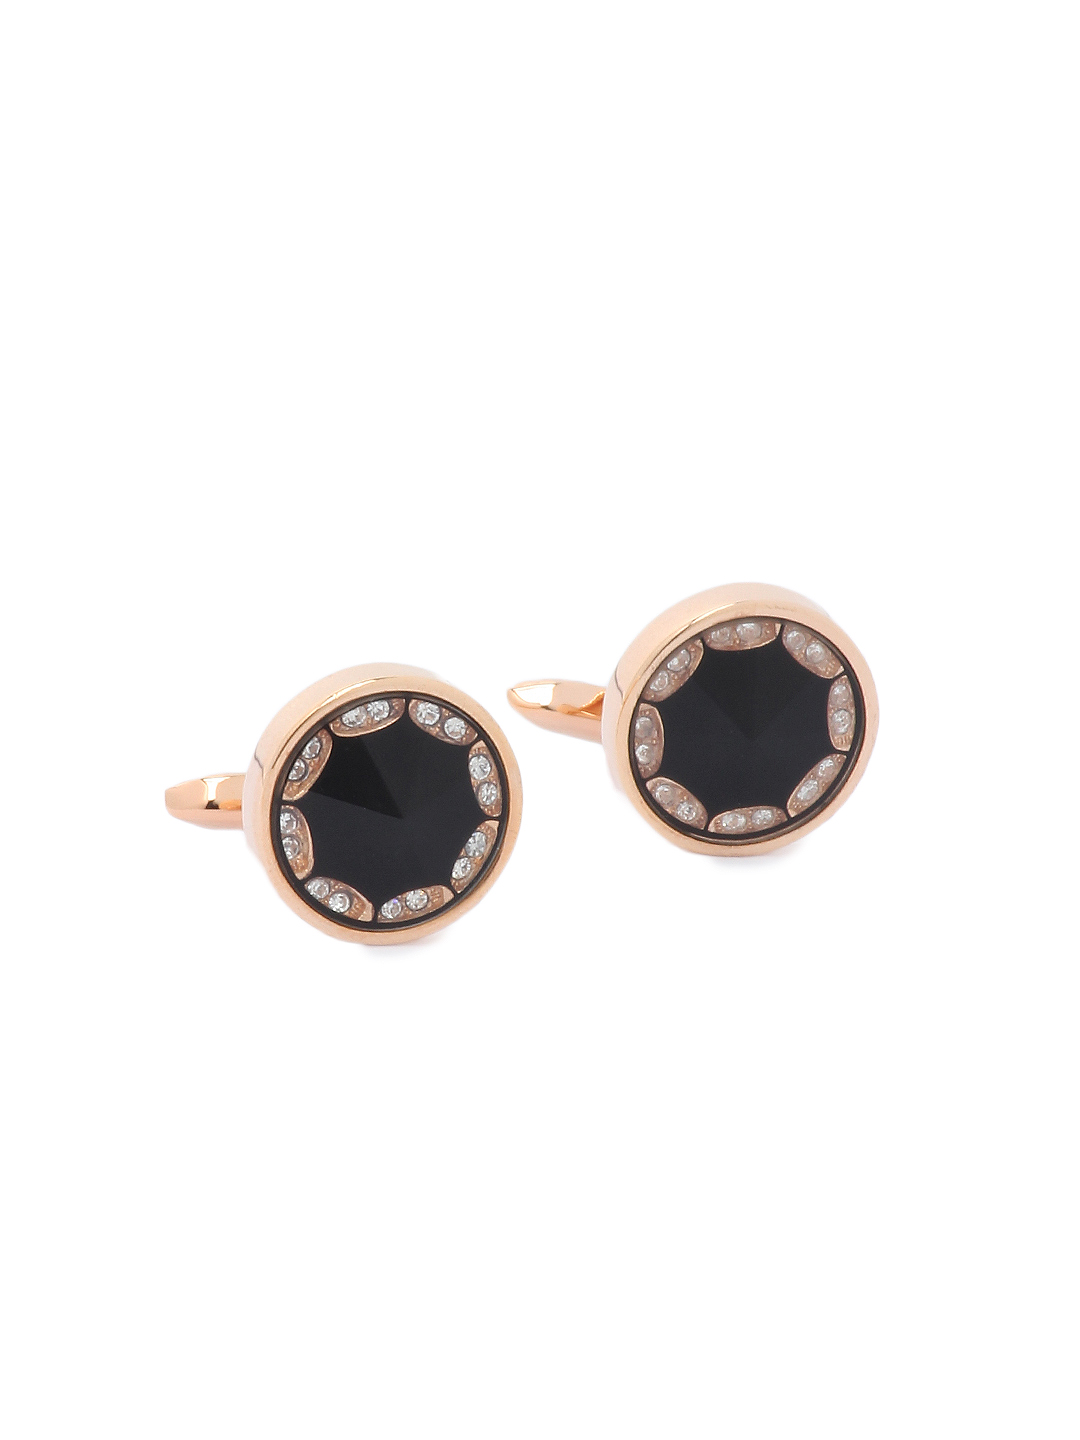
Hakashi Men Black Cufflinks
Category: Accessories / Cufflinks / Cufflinks
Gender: Men
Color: Black
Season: Summer 2012
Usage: Casual